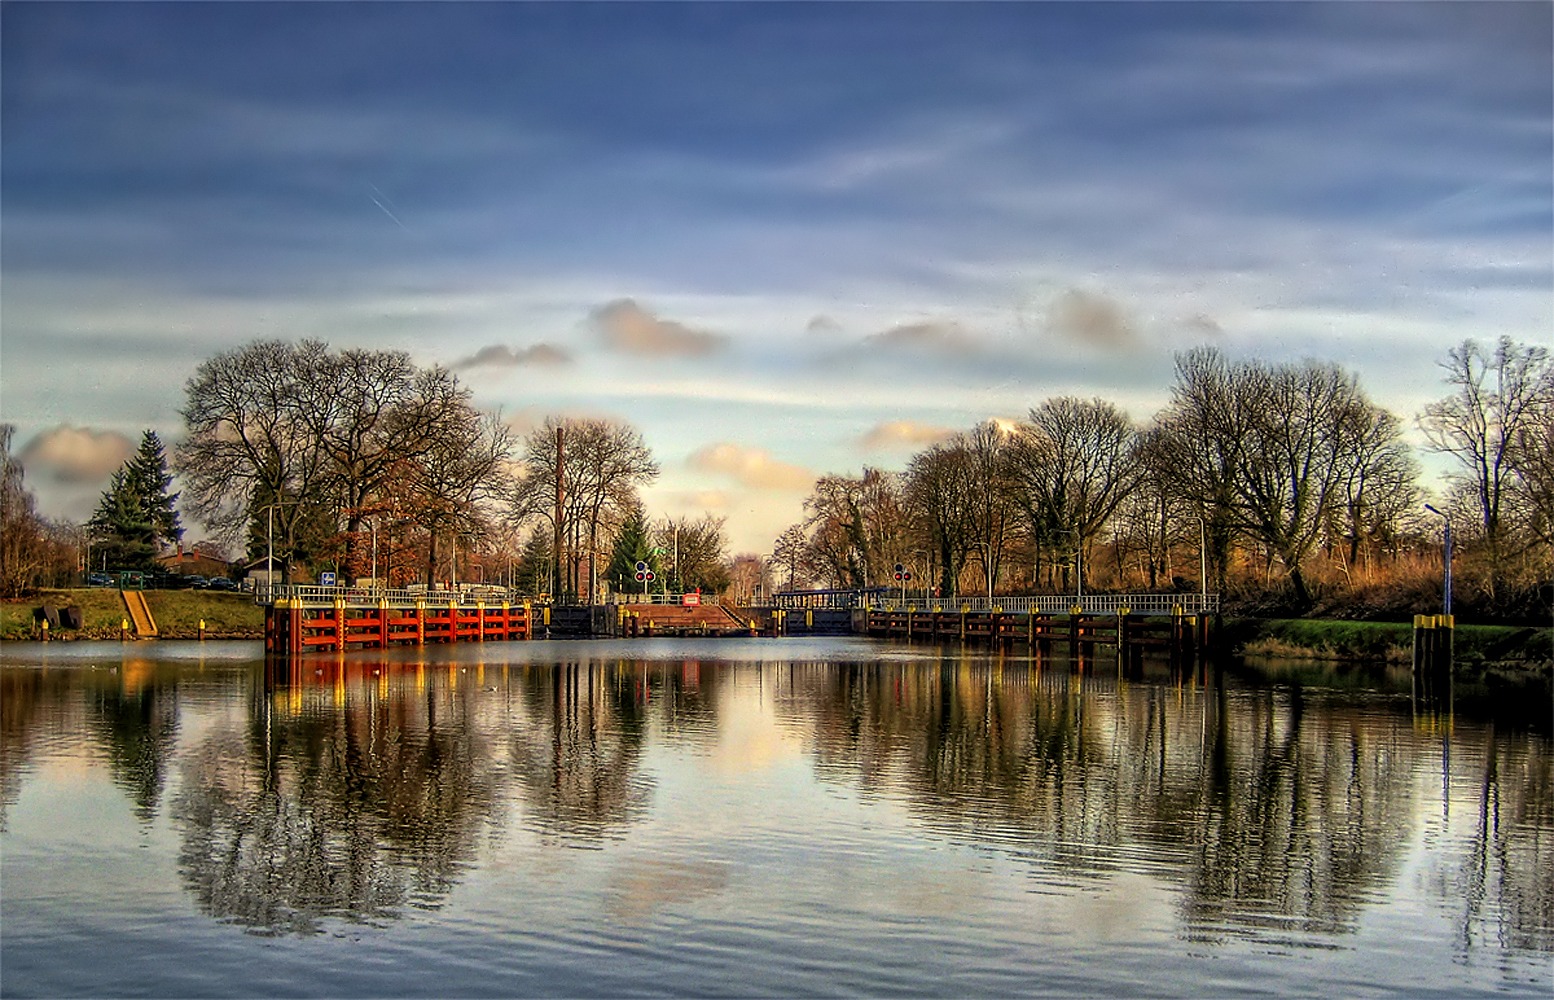
landscape, tree, water, nature, winter, cloud, sky, sunset, morning, flower, lake, view, dawn, river, canal, cityscape, panorama, dusk, pond, evening, reflection, scenic, autumn, park, blue, port, season, waterway, body of water, clouds, germany, lock, channel, brandenburg, rural area, woody plant, f rstenwalde